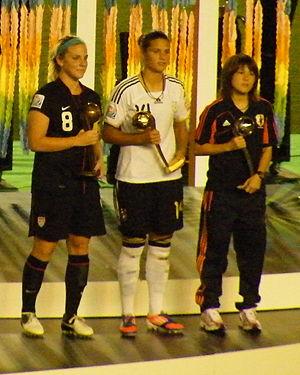
Hanae Shibata, née le 27 juillet 1992, est une joueuse internationale de football japonaise.